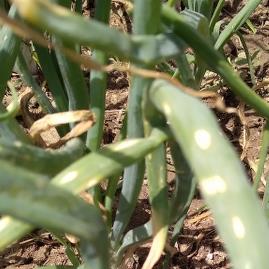
Crop: Onion
Condition: alternaria-d